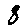
Label: 8